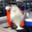
Label: flatfish